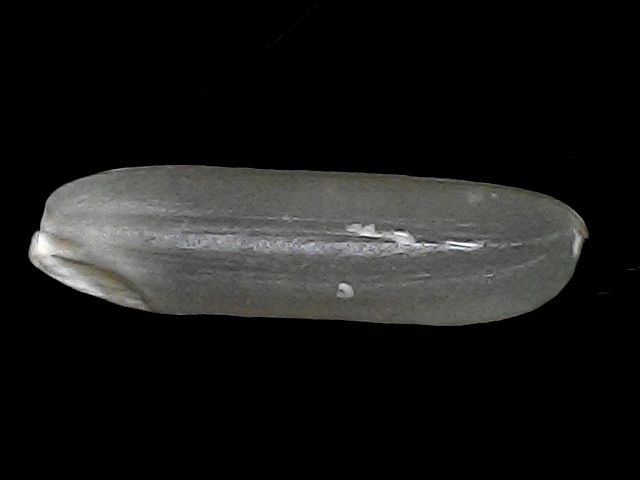
Rice variety: BRRI102